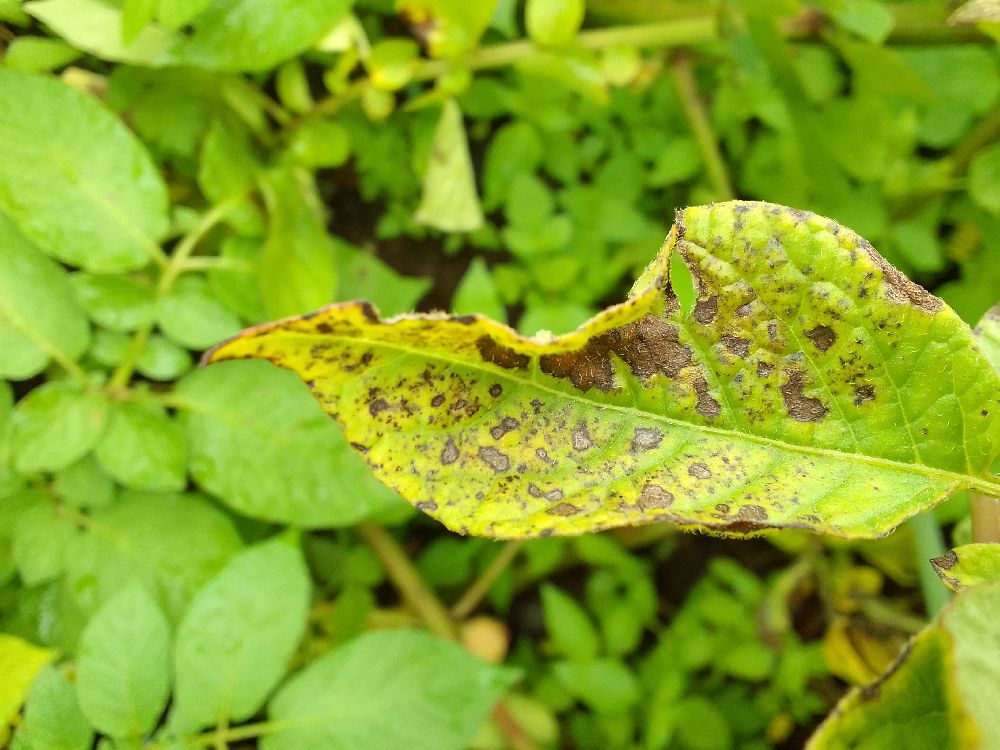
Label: Early blight